Describe the emotion expressed in this image:  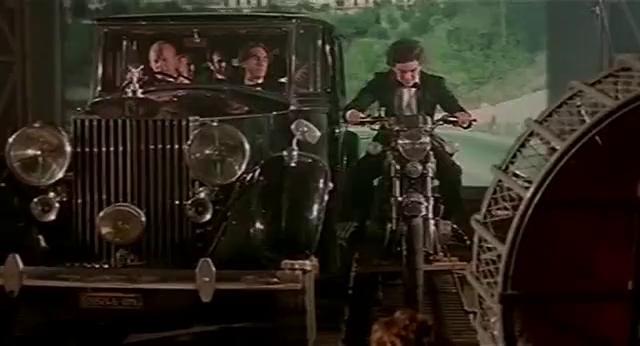
This person displays Suffering, valence and arousal with low intensity.